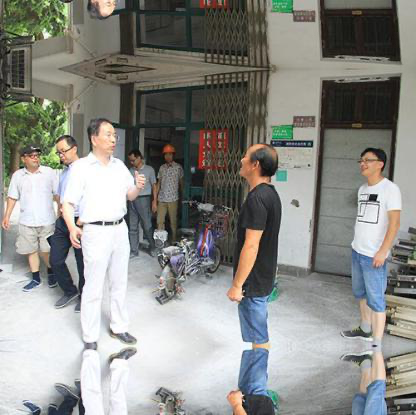
Objects in the image:
label: head
label: head
label: head
label: head
label: head
label: head
label: helmet
label: head
label: head